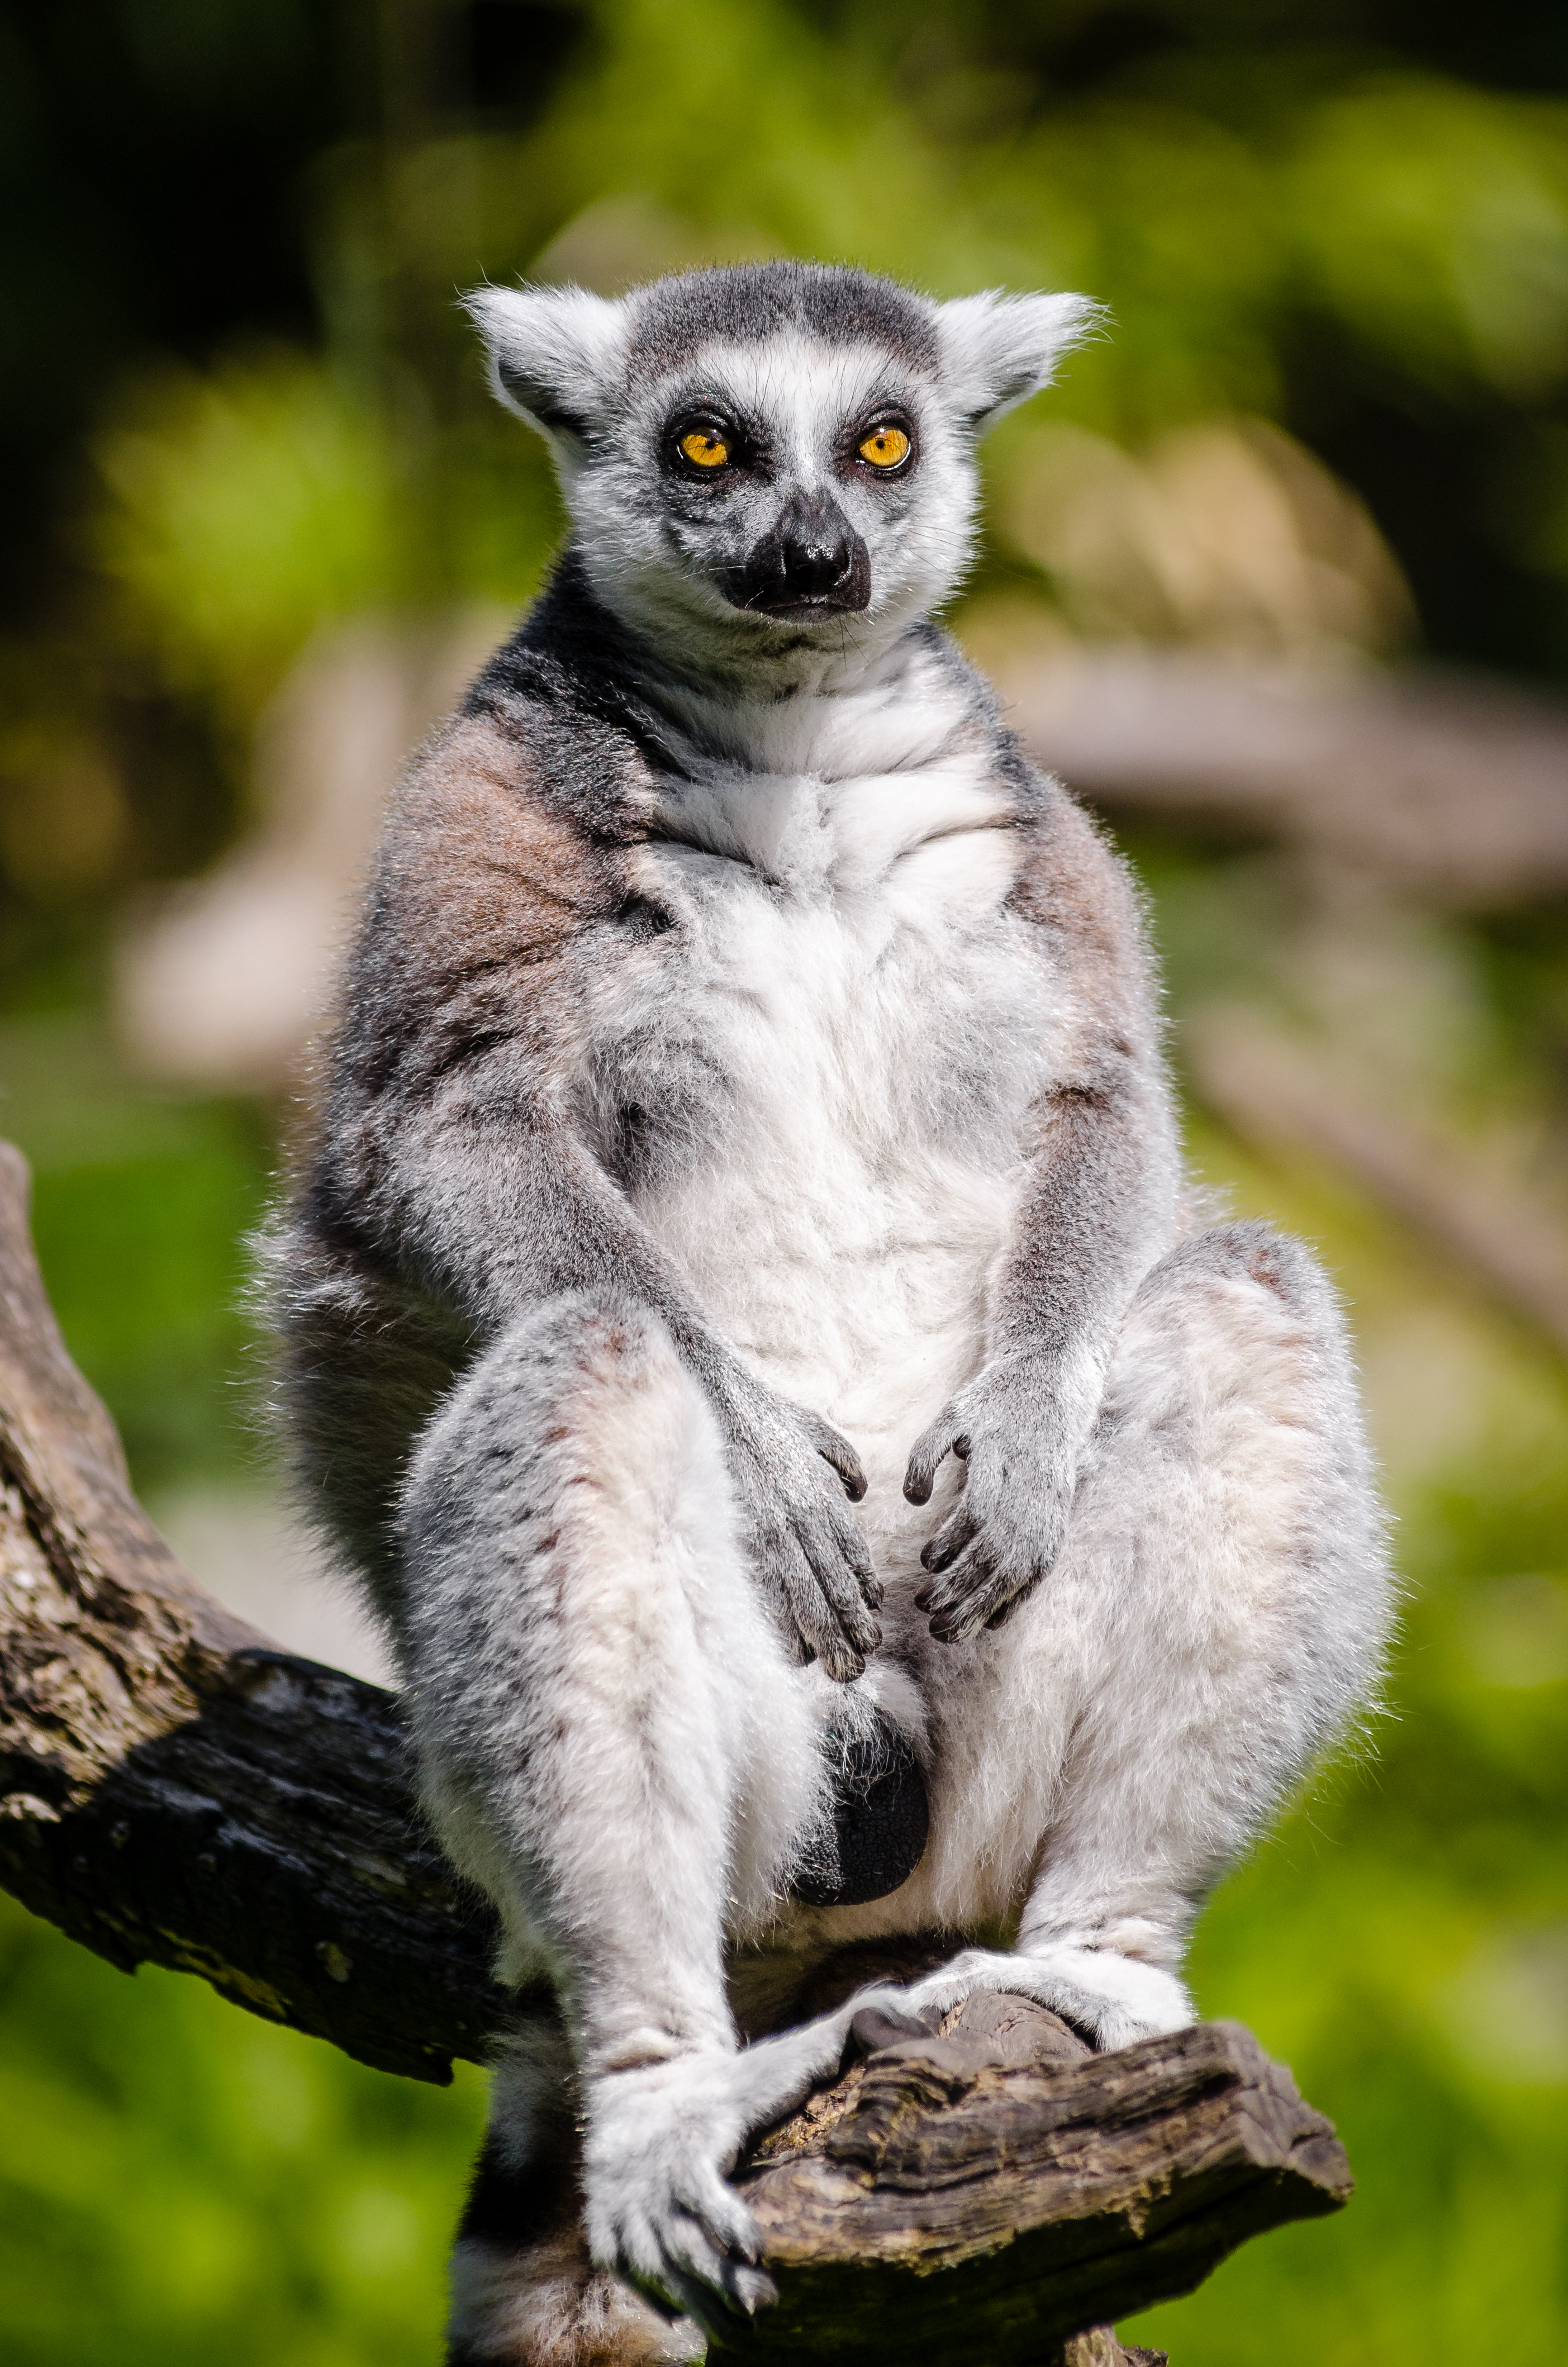
nature, animal, wildlife, zoo, mammal, fauna, primate, madagascar, vertebrate, lemur